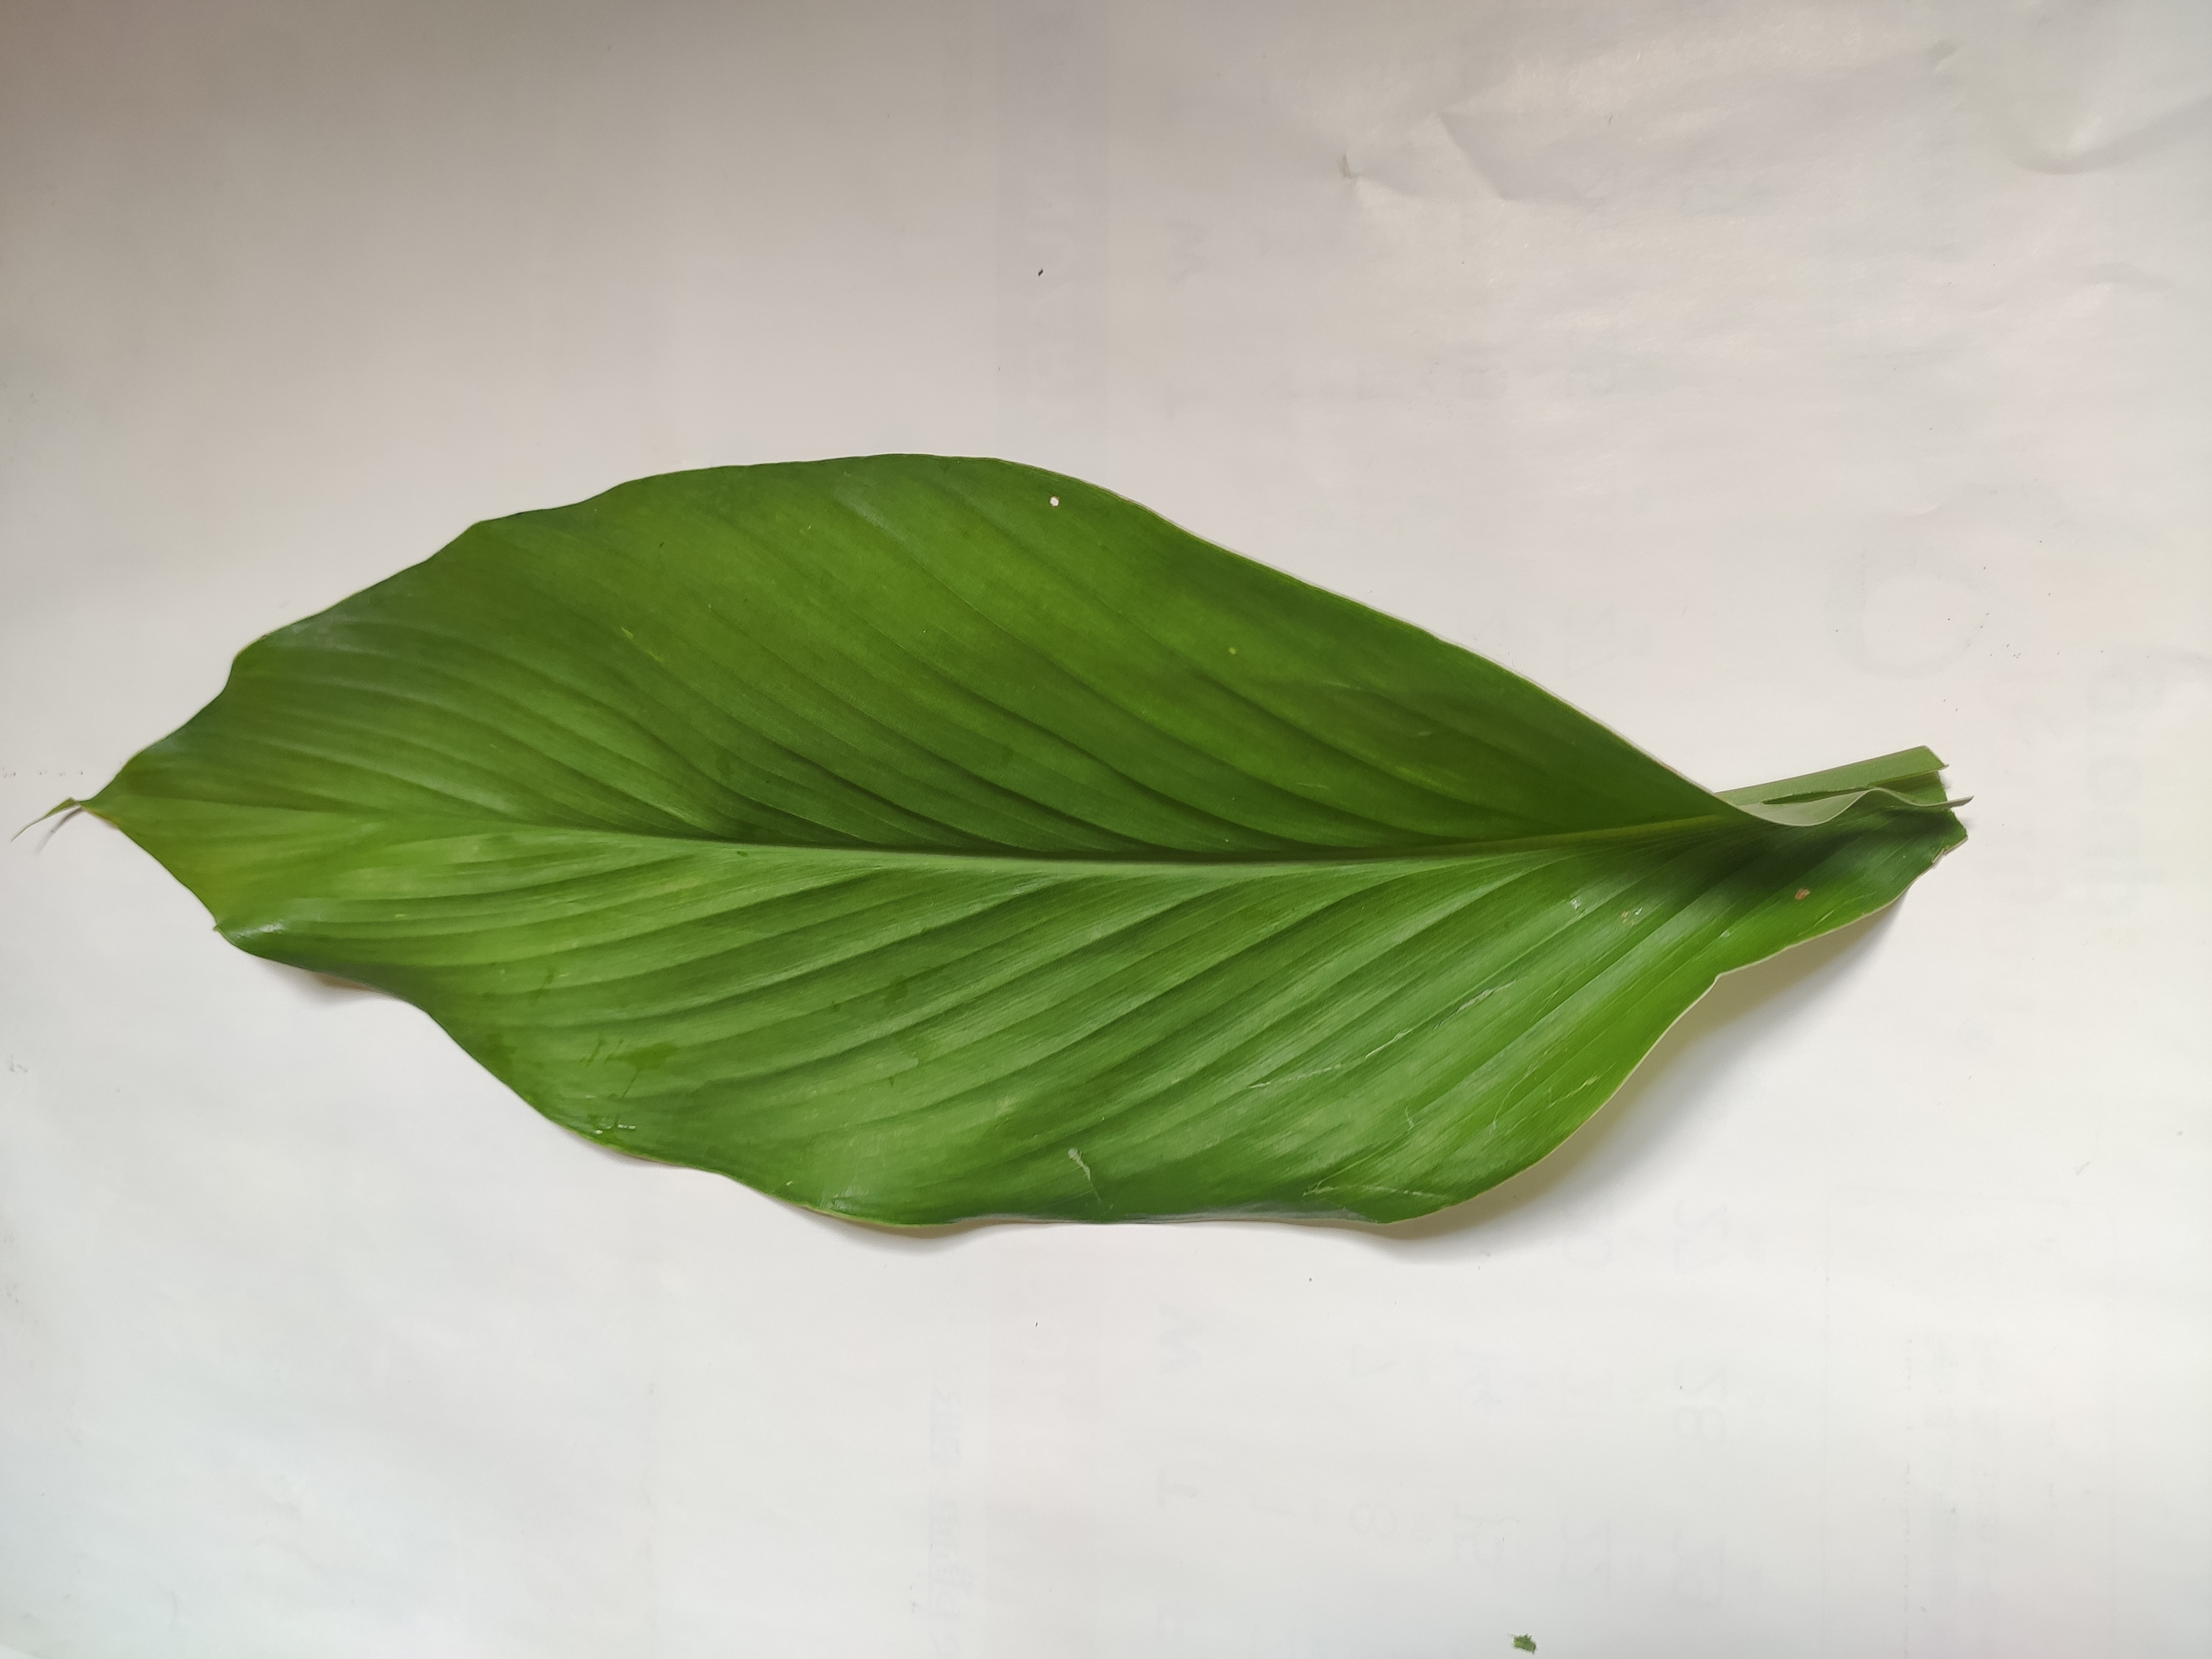
Label: Healthy_Leaf